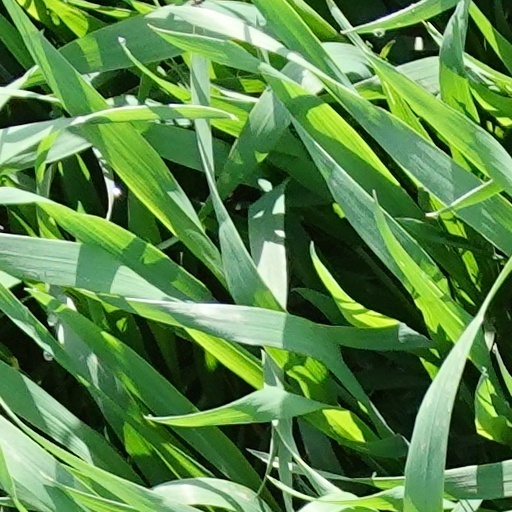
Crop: wheat